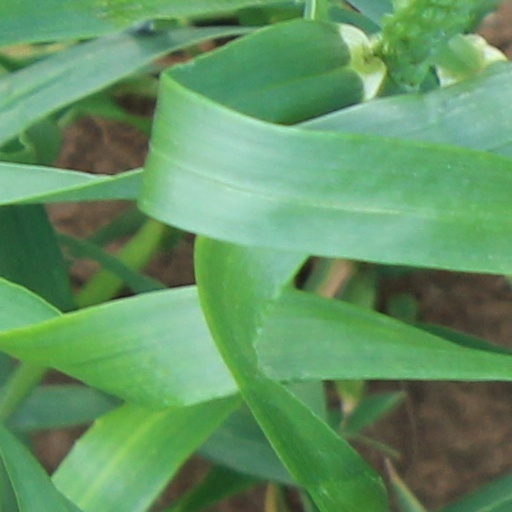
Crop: wheat